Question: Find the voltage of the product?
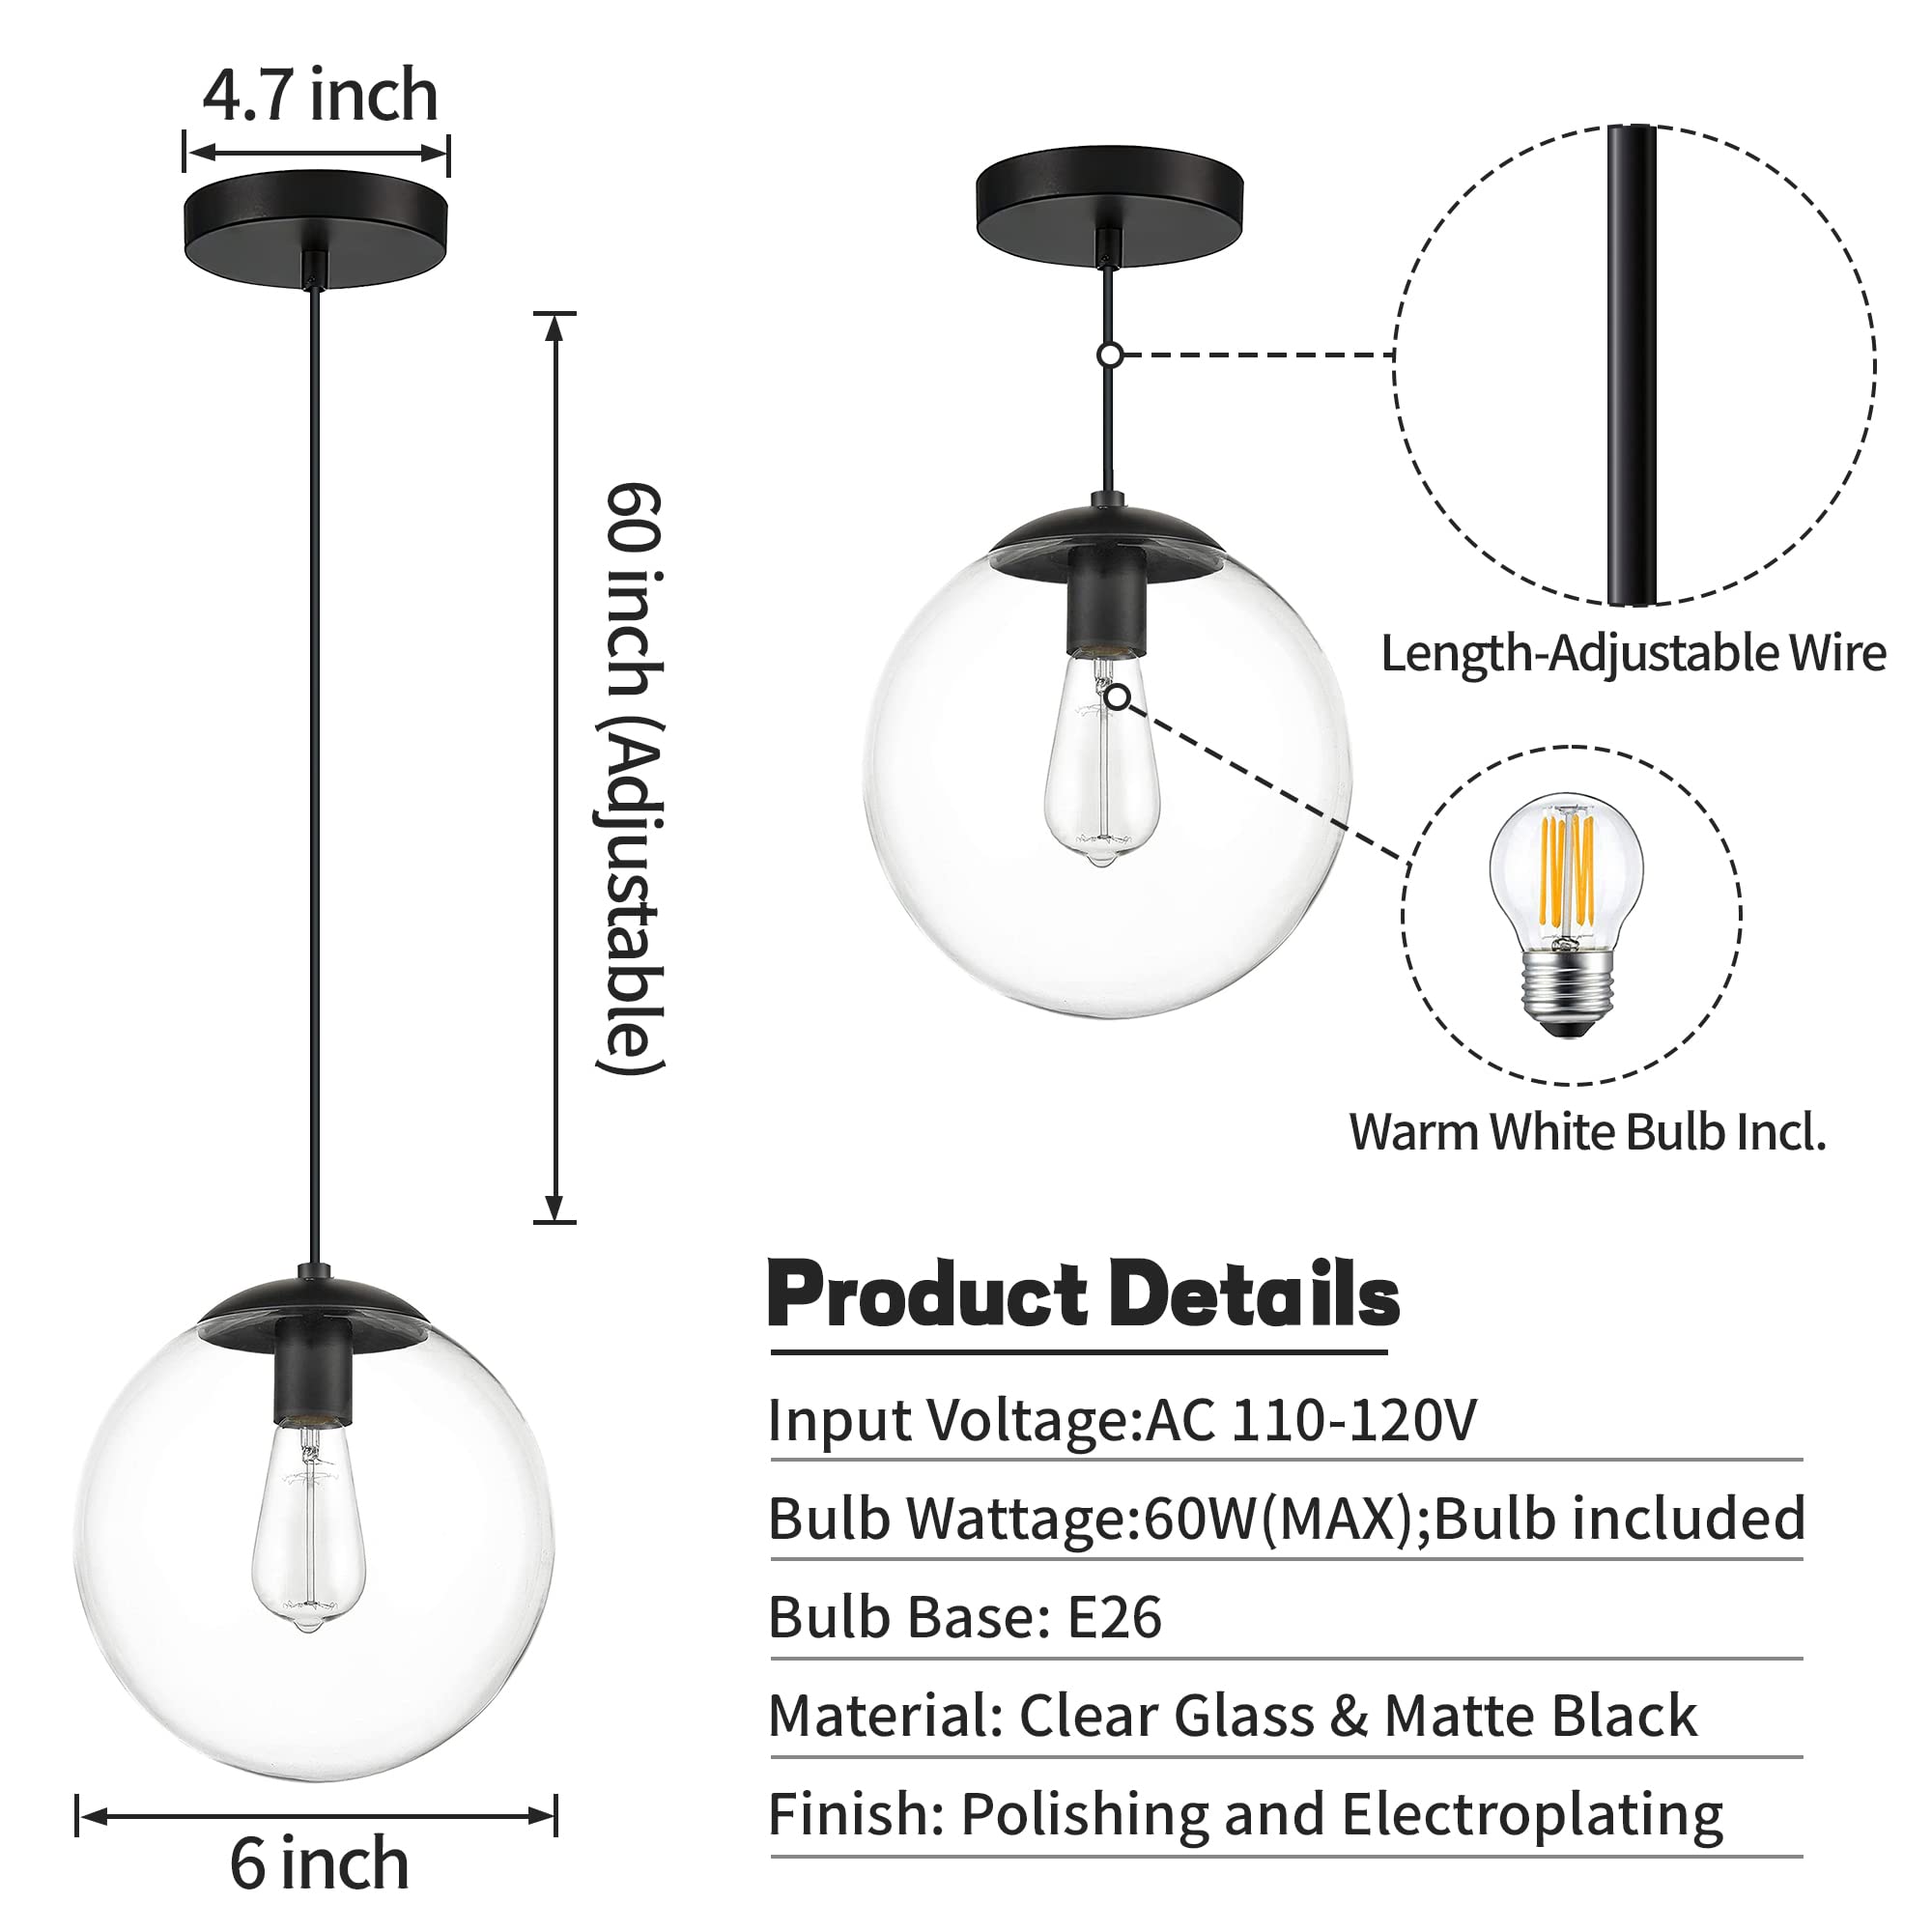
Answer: [110.0, 120.0] volt